Randenigala Dam

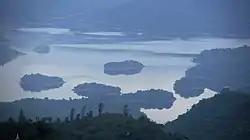
The reservoir, as seen from 13km away in Harasbedda.

The dam creates the Randenigala Reservoir. With a catchment area of and a total storage capacity of , Randenigala is one of the largest reservoirs in the country.